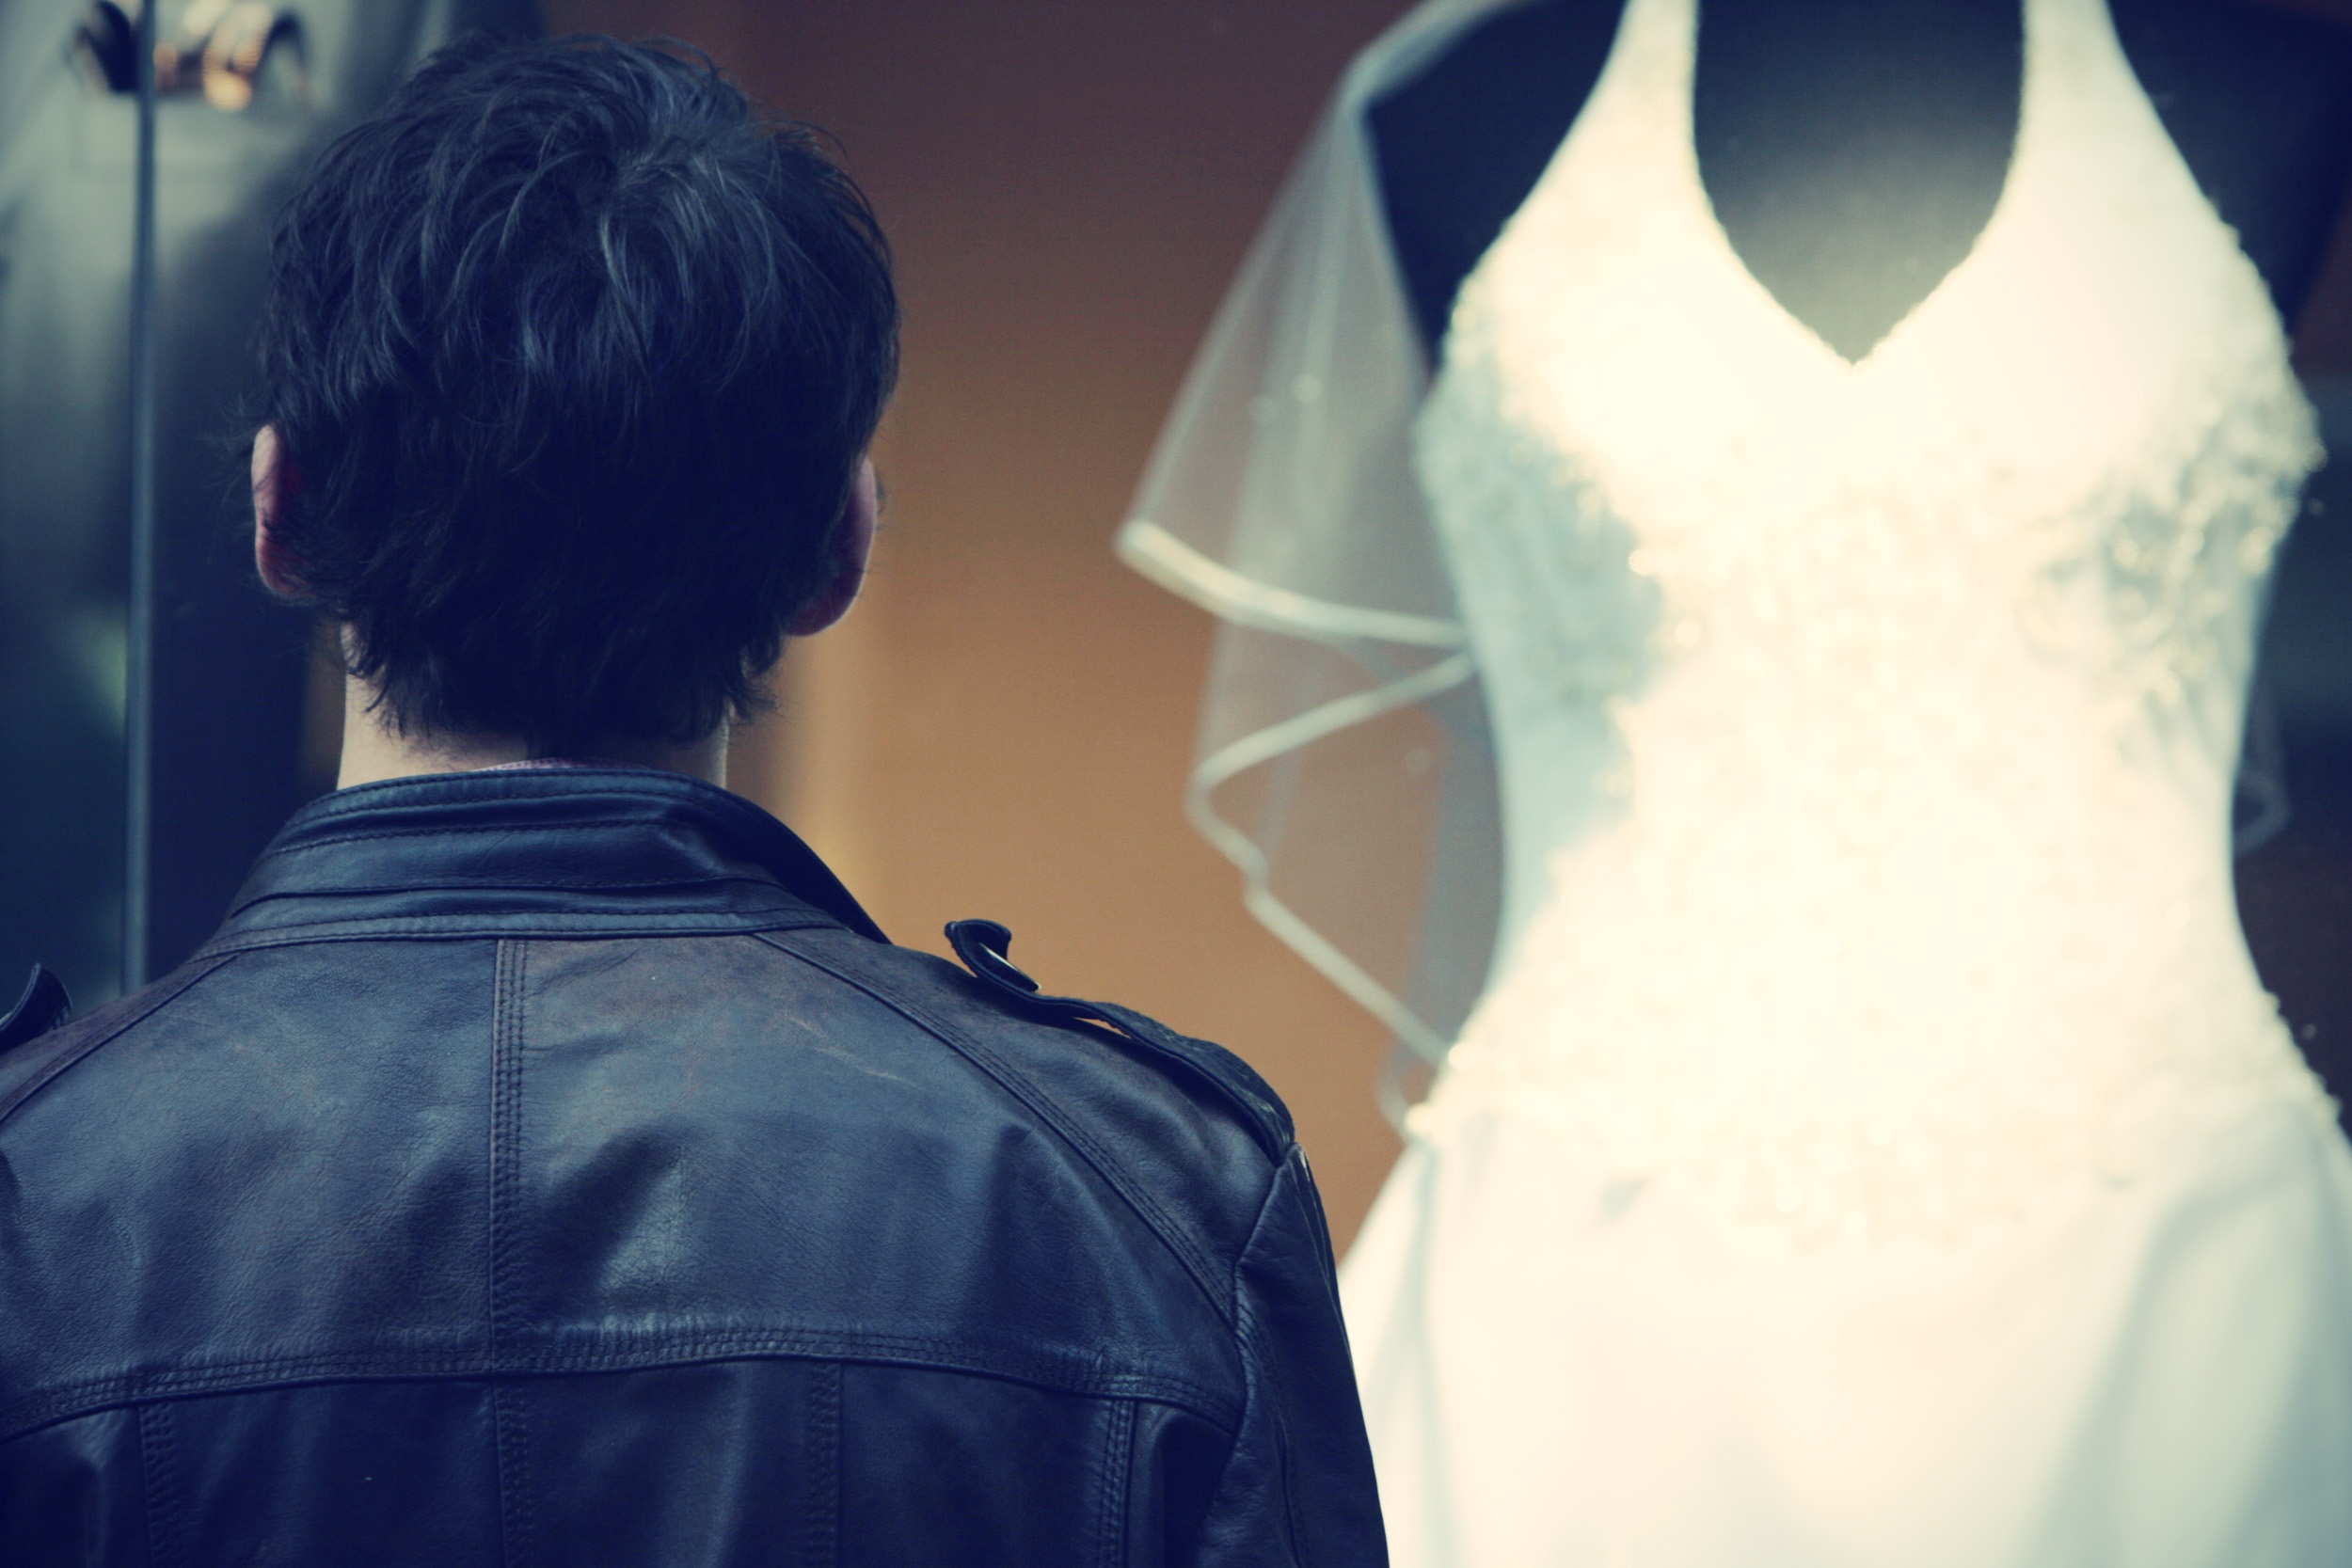
man, girl, standing, love, young, human, blue, wedding dress, shoulder, outerwear, textile, dress, back, neck, photograph, snapshot, gown, feelings, marry, joint, leather jacket, bridal clothing